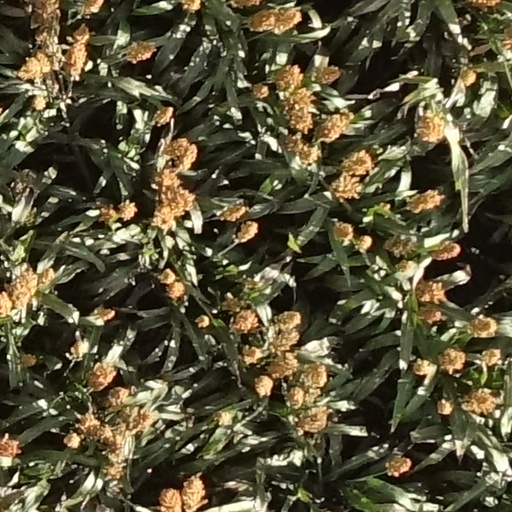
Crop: sorghum